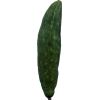
Label: Cucumber 3